Fa Hien Cave

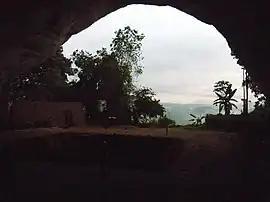
The cave entry

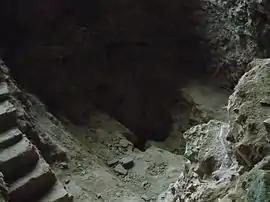
Pahiyangala archaeological site

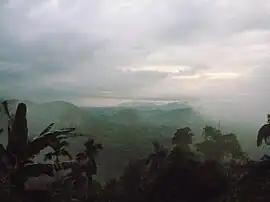
Aerial view

Fa Hien Cave, Faxian Cave, or Pahiyangala Cave is situated in the district of Kalutara, Western Province, Sri Lanka and according to a rural legend, named after an alleged resident during historical times, namely Buddhist monk Faxian, previously romanized as Fa Hien. However, there is no archaeological or historical evidence to support this legend. Nonetheless, the site is of archaeological significance as Late Pleistocene human fossilized skeletal remains were discovered in the cave's sediments during excavations in the 1960s, the 1980s and in 2013. This is the largest natural stone cave in South Asia. 3500 people can stay here at the same time. To see the size of the cave, you have to go inside and look outside. Prehistoric humans have lived here for 35000–60000 years.They used sea fish, salt, and shark teeth as ornaments. This limestone was formed by corrosion over hundreds of thousands of years.